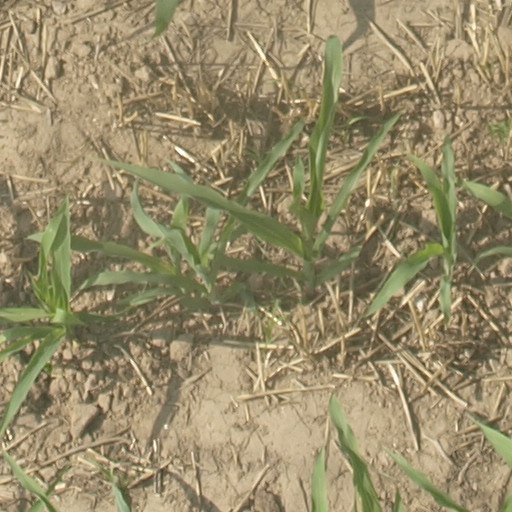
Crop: maize; corn